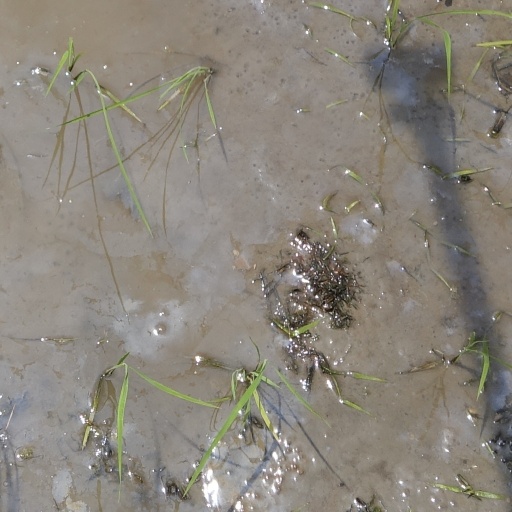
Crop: rice